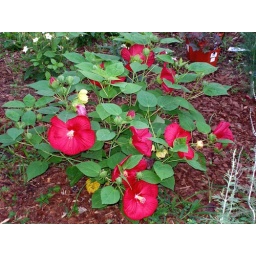
Those flowers are somewhere between saucers and dinner plates in size.